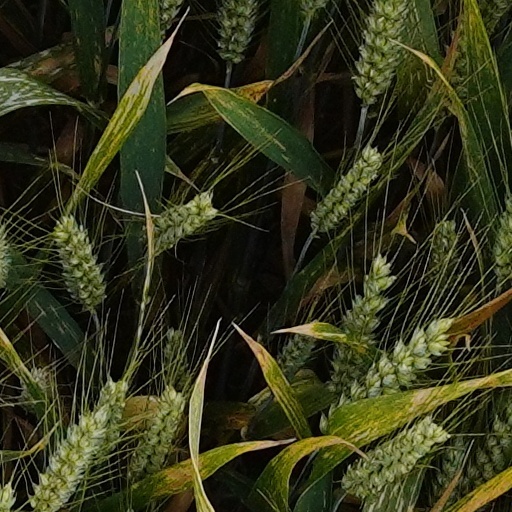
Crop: wheat